The She-Wolf (1931 film)

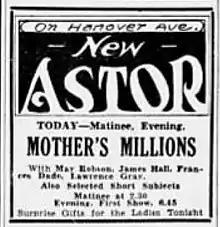
Newspaper advertisement using the alternative title

The She-Wolf is a 1931 American pre-Code drama film directed by James Flood and starring May Robson, James Hall, and Lawrence Gray. It is also known by the alternative title Mother's Millions.